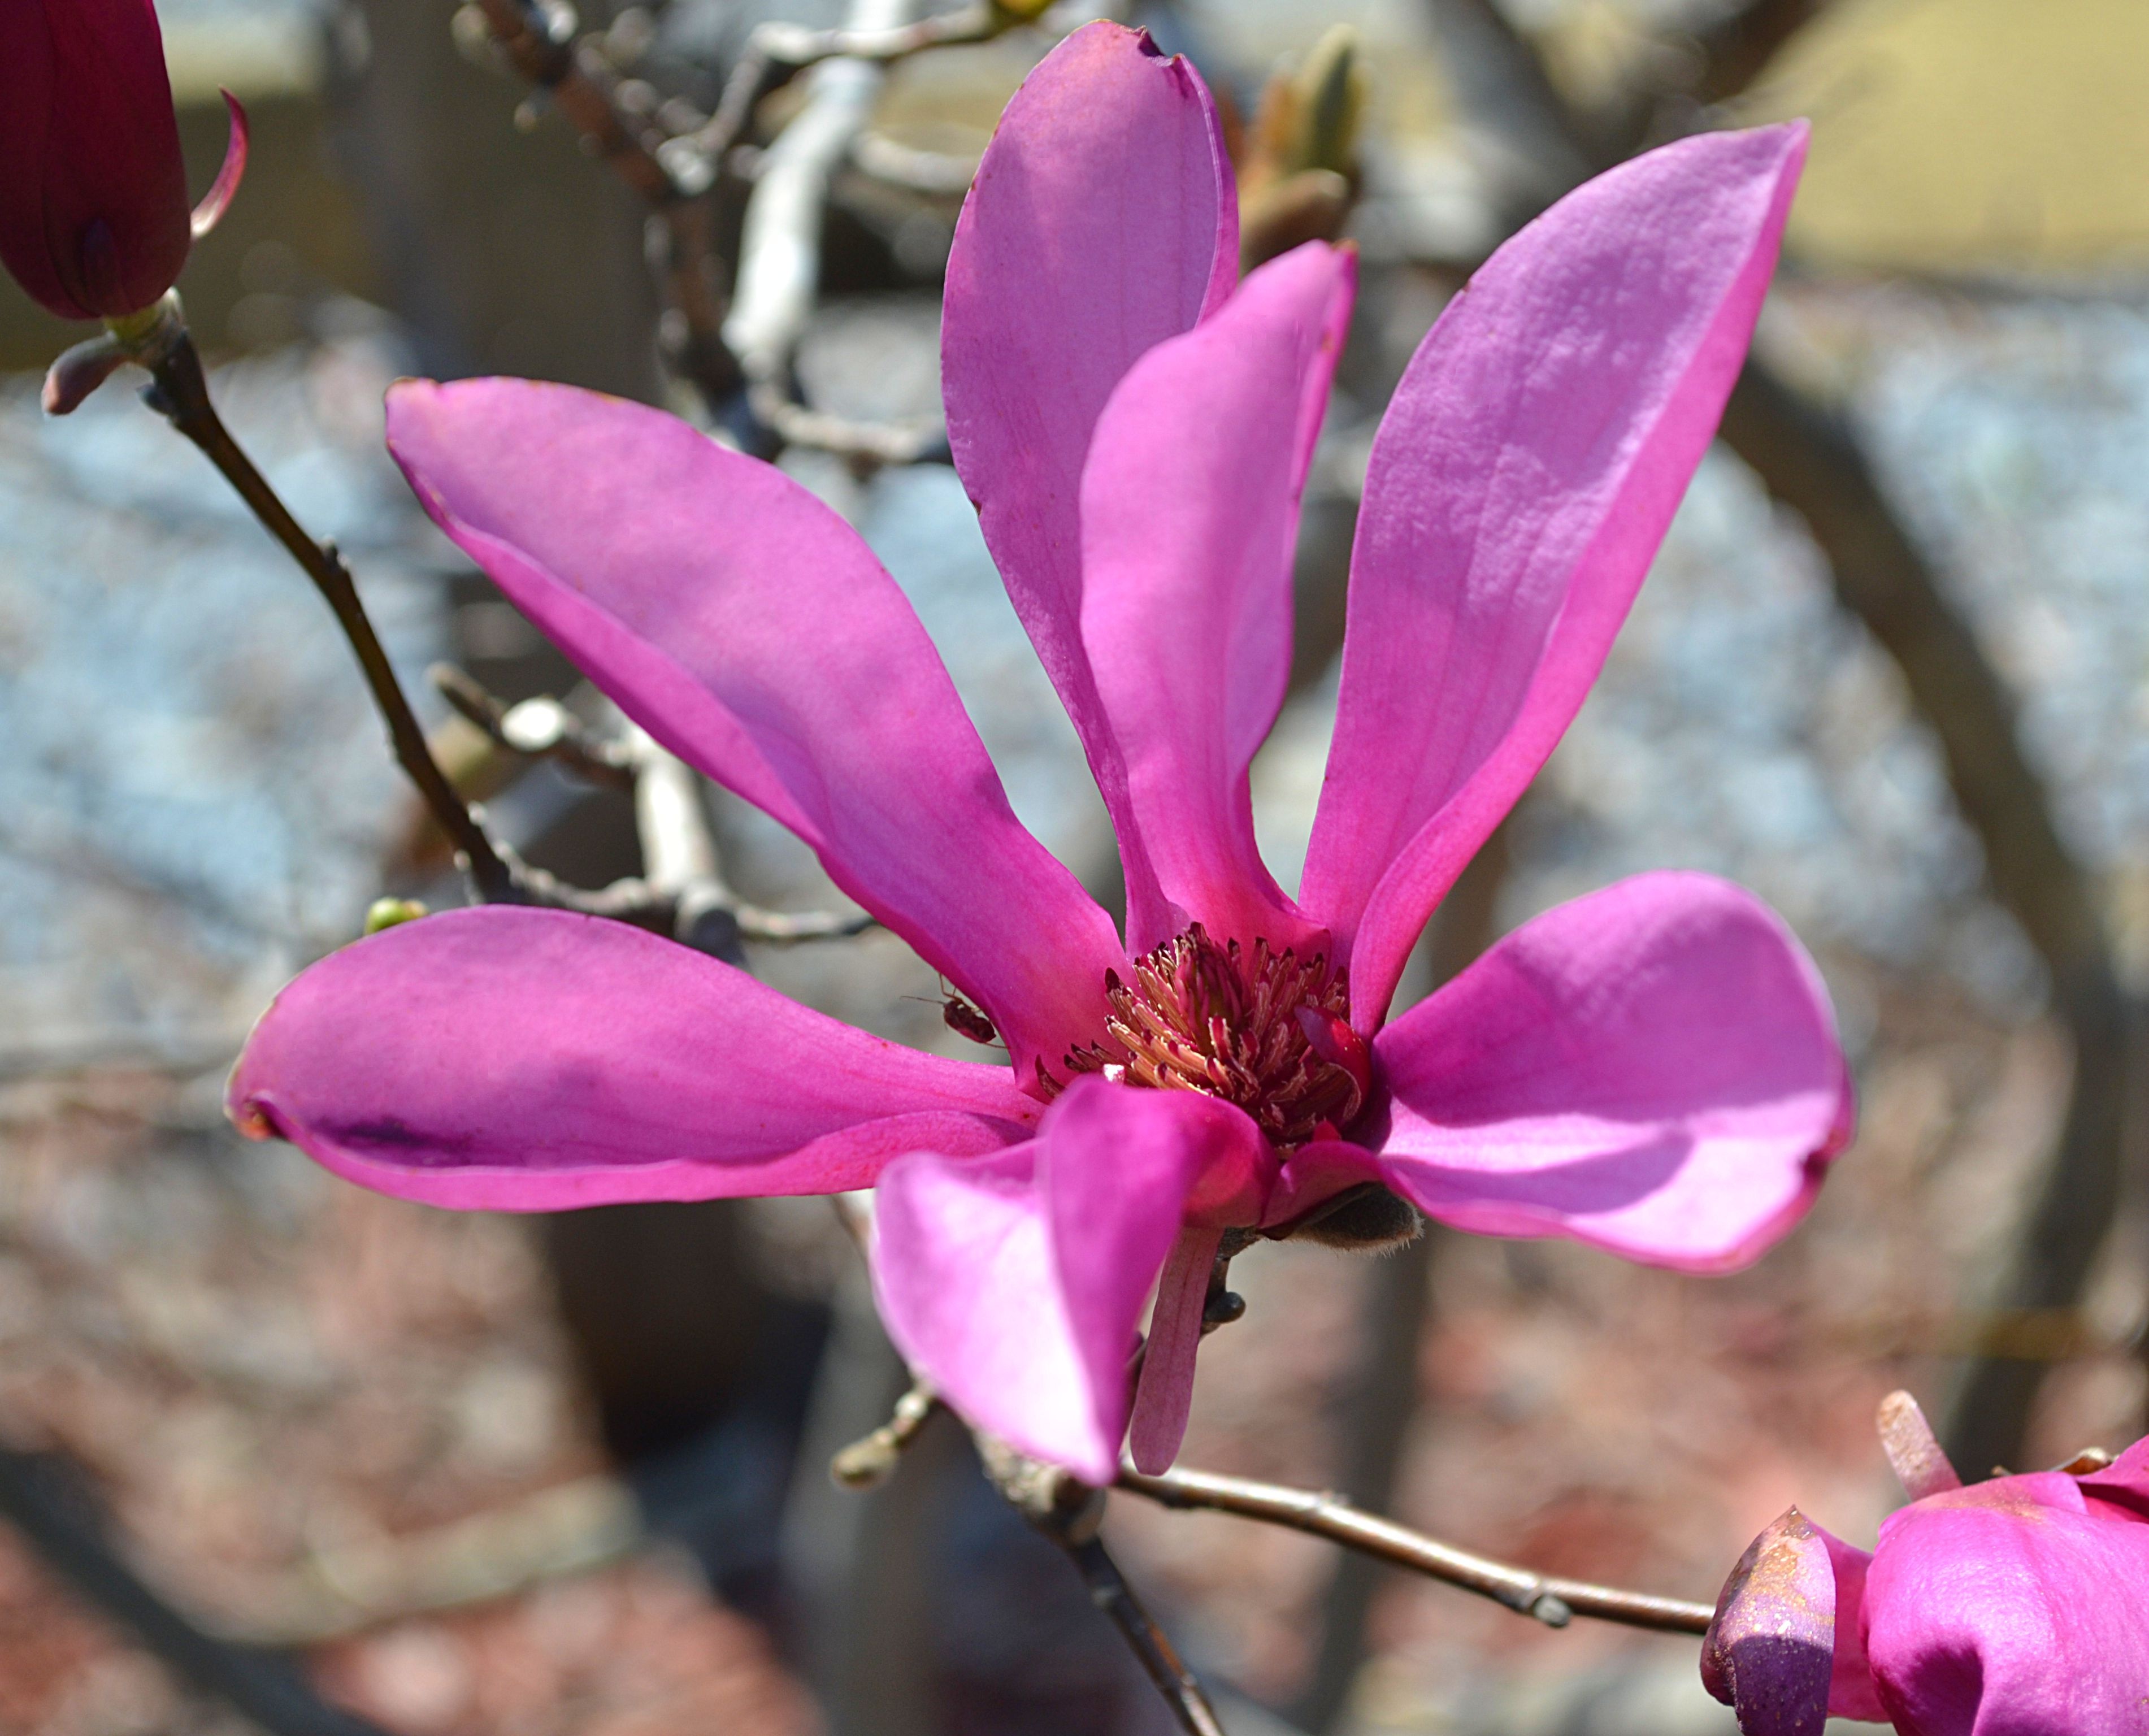
nature, blossom, plant, leaf, flower, petal, spring, botany, bride, flora, wildflower, flowers, shrub, magnolia, macro photography, flowering plant, land plant, magnolia family